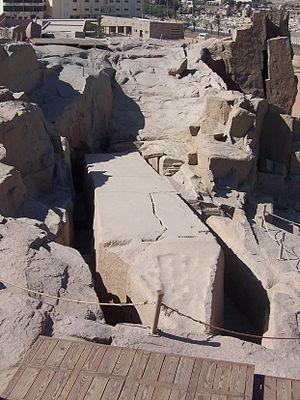
L'obélisque inachevé est un obélisque égyptien dont la taille a été abandonnée, probablement à la suite d’une fêlure dans la roche. Il repose, à l'état d'ébauche, non détaché du massif rocheux, dans une grande carrière de granite rose située à deux kilomètres au sud de Syène.